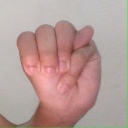
अक्षर: म